Derek McKendry

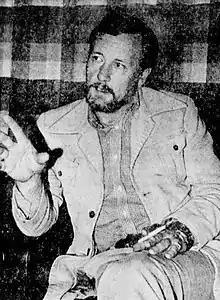
McKendry in 1979

Derek McKendry (1941–1999) was a New Zealand TV veteran television cameraman. He is known for spending 8 years covering coverage on the Vietnam War. In 1979 he was almost killed in Zambia after being accused of being a spy. In 1999 Derek was in a relationship with New Zealand journalist Janet McIntyre.